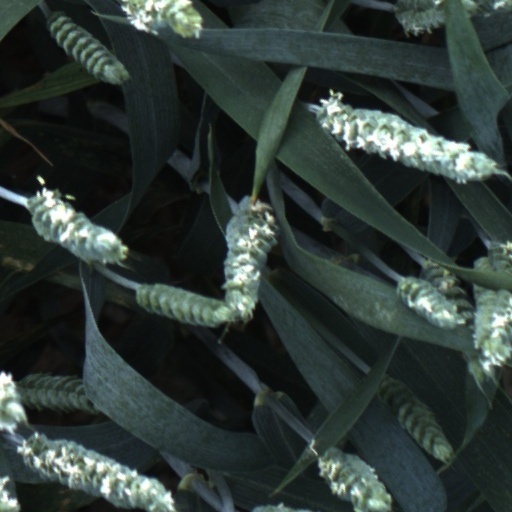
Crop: wheat